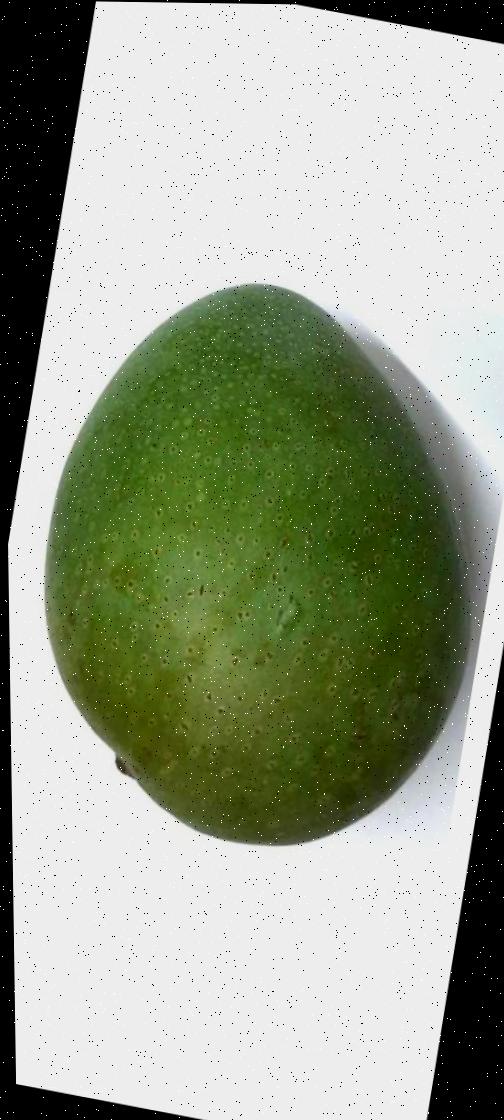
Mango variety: Ashshina Zhinuk